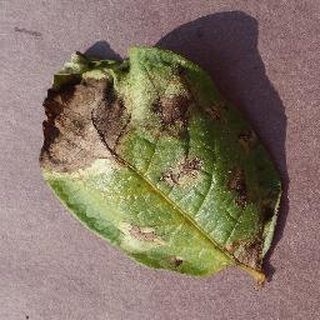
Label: potato_late_blight